Derek Worlock

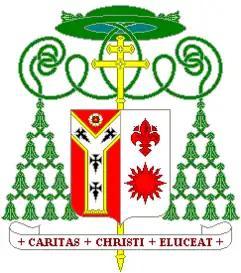
The coat of arms of Archbishop Derek Worlock

Worlock was born in St John's Wood, London, on 4 February 1920, the son of Captain Harford Worlock and his wife Dora (née Hoblyn), a suffragette (or as she called herself, a "suffragist"). His father, a journalist turned Conservative political agent, attended Keble College, Oxford, and planned to become a priest in the Church of England; many of his forebears had been Anglican clergy. However, Harford and Dora Worlock converted to Roman Catholicism and raised their son in that faith.